Sandford Lock

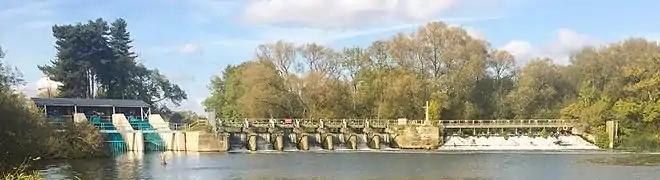
Sandford Weir in 2018, showing the hydroelectric equipment installed there. The Victorian obelisk is visible at centre-right.

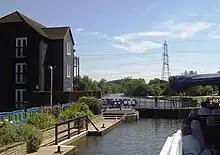
Sandford Lock full, looking downstream

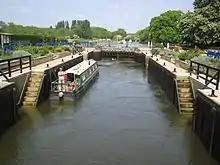
Sandford Lock empty from the tail gates

After the third island which is Fiddler's Elbow the river makes a sharp turn at Rose Isle. On the west bank is the town of Kennington, Oxfordshire. Further upstream are Kennington Railway Bridge where the Hinksey Stream joins the Thames again and Isis Bridge carrying the Oxford southern by-pass.